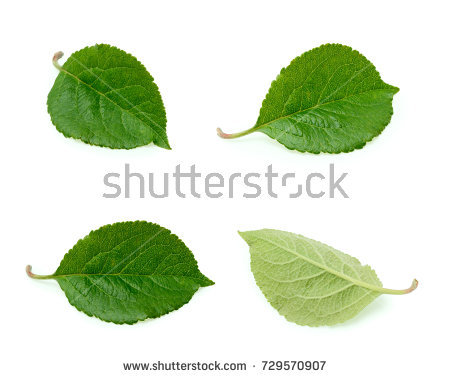
Labels: Apple leaf, Apple leaf, Apple leaf, Apple leaf